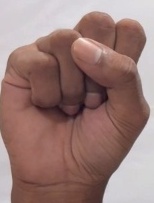
ASL sign: S